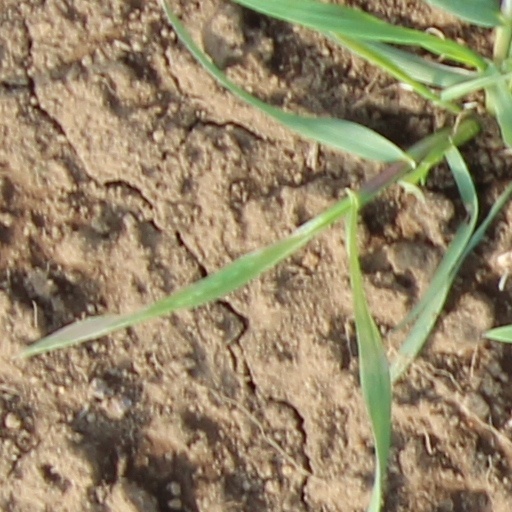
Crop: wheat